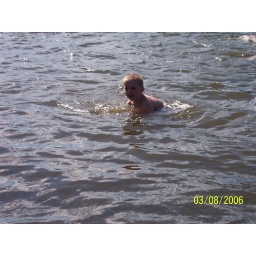
my boy bravely swimming in Lake Ullswater, which, despite summer, it was freeeeeeezing